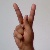
The image shows a hand gesture representing the letter 'K' in Indian Sign Language.